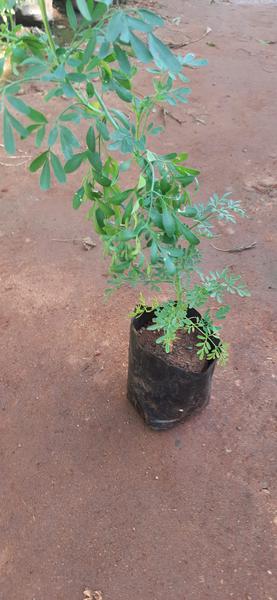
Plant: Nagadali